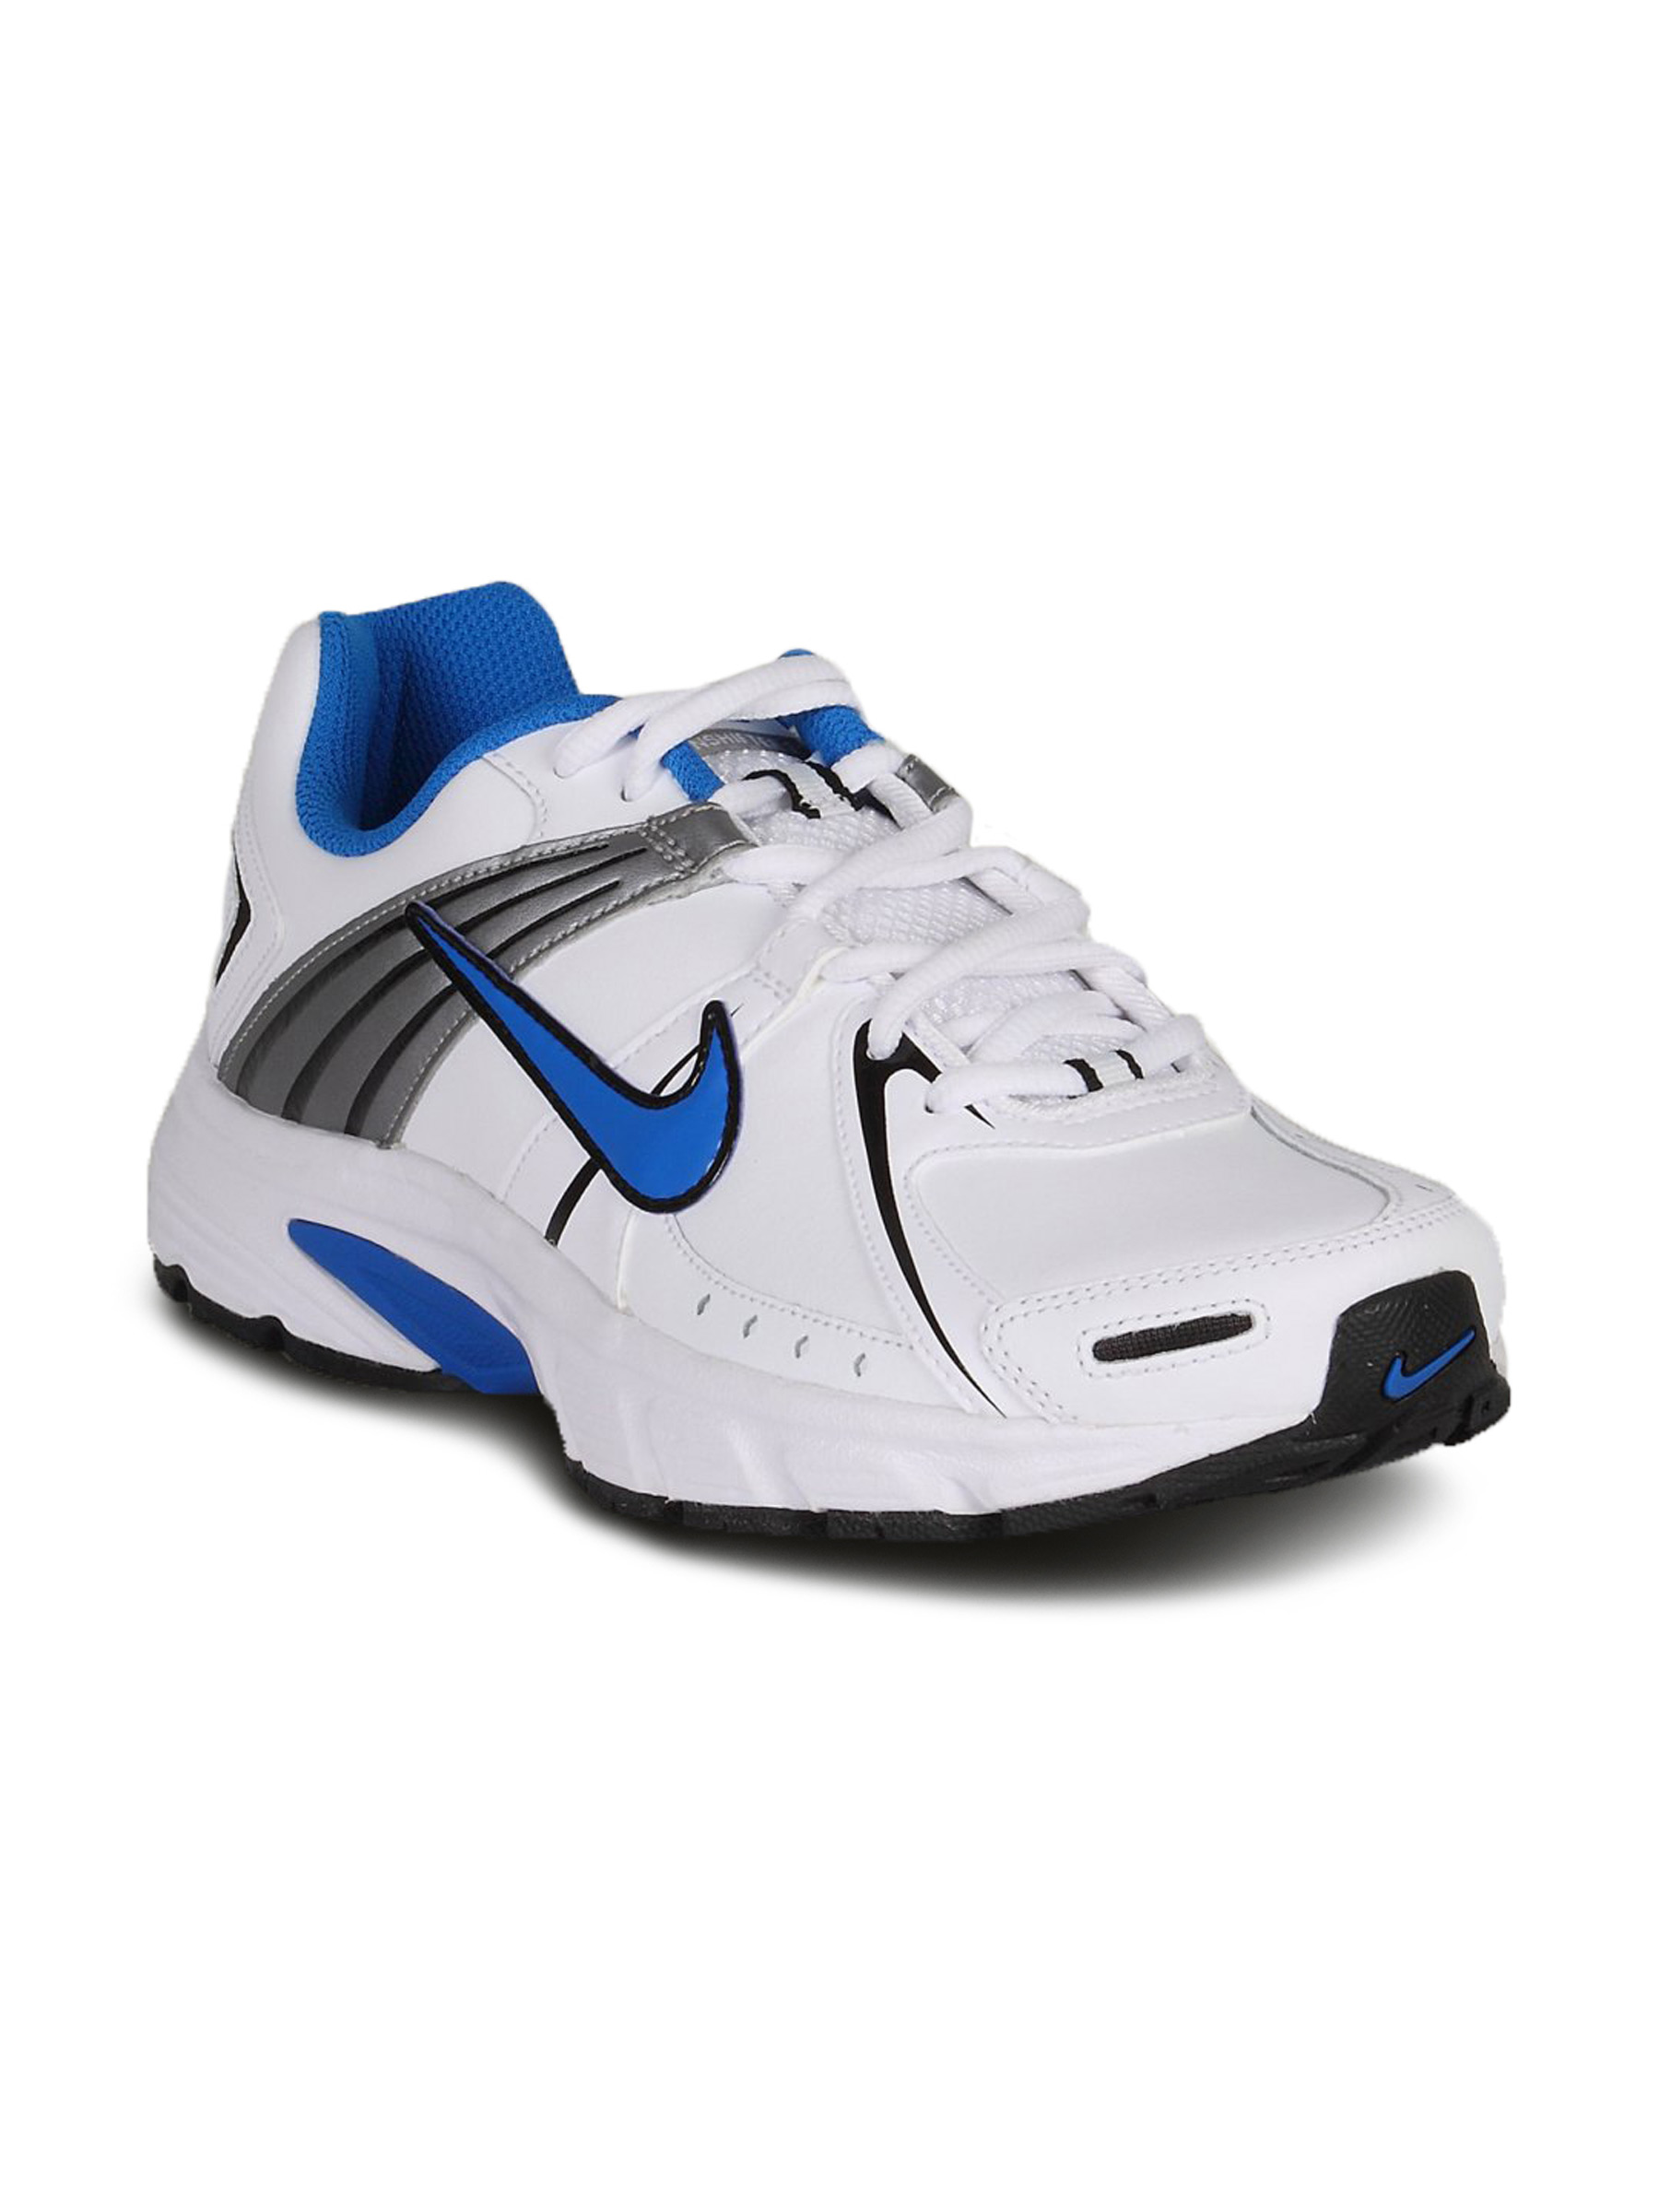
Nike Men's Downshif White Shoe
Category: Footwear / Shoes / Sports Shoes
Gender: Men
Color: White
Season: Summer 2011
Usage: Sports